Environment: lab
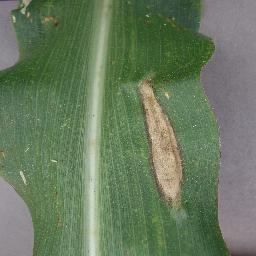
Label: northern_corn_leaf_blight